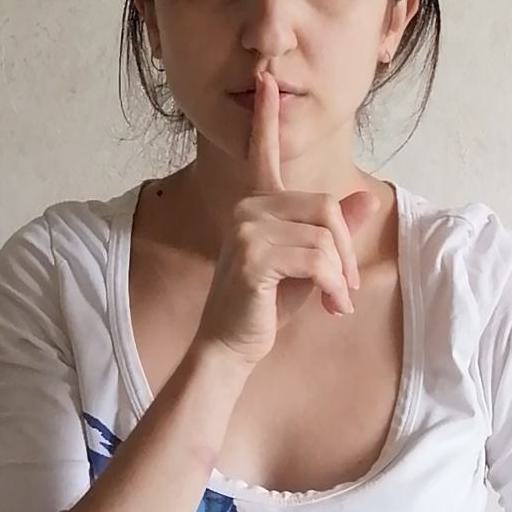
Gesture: mute